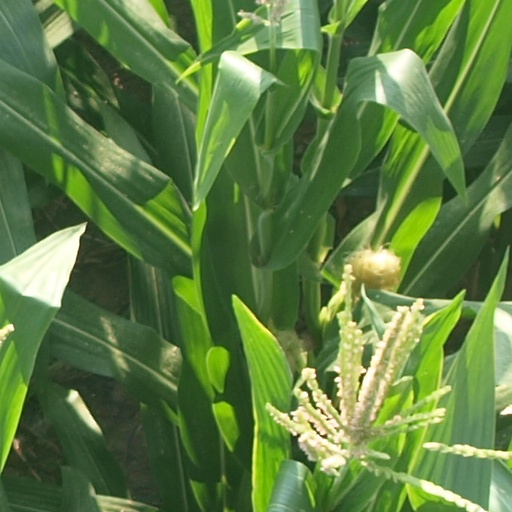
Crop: maize; corn